Psophus

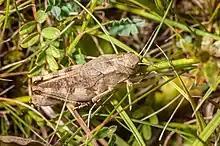
Female

Psophus is a monotypic genus of grasshopper of the family Acrididae, subfamily Oedipodinae and in the tribe Locustini. The one species in the genus is Psophus stridulus, commonly known as the rattle grasshopper.